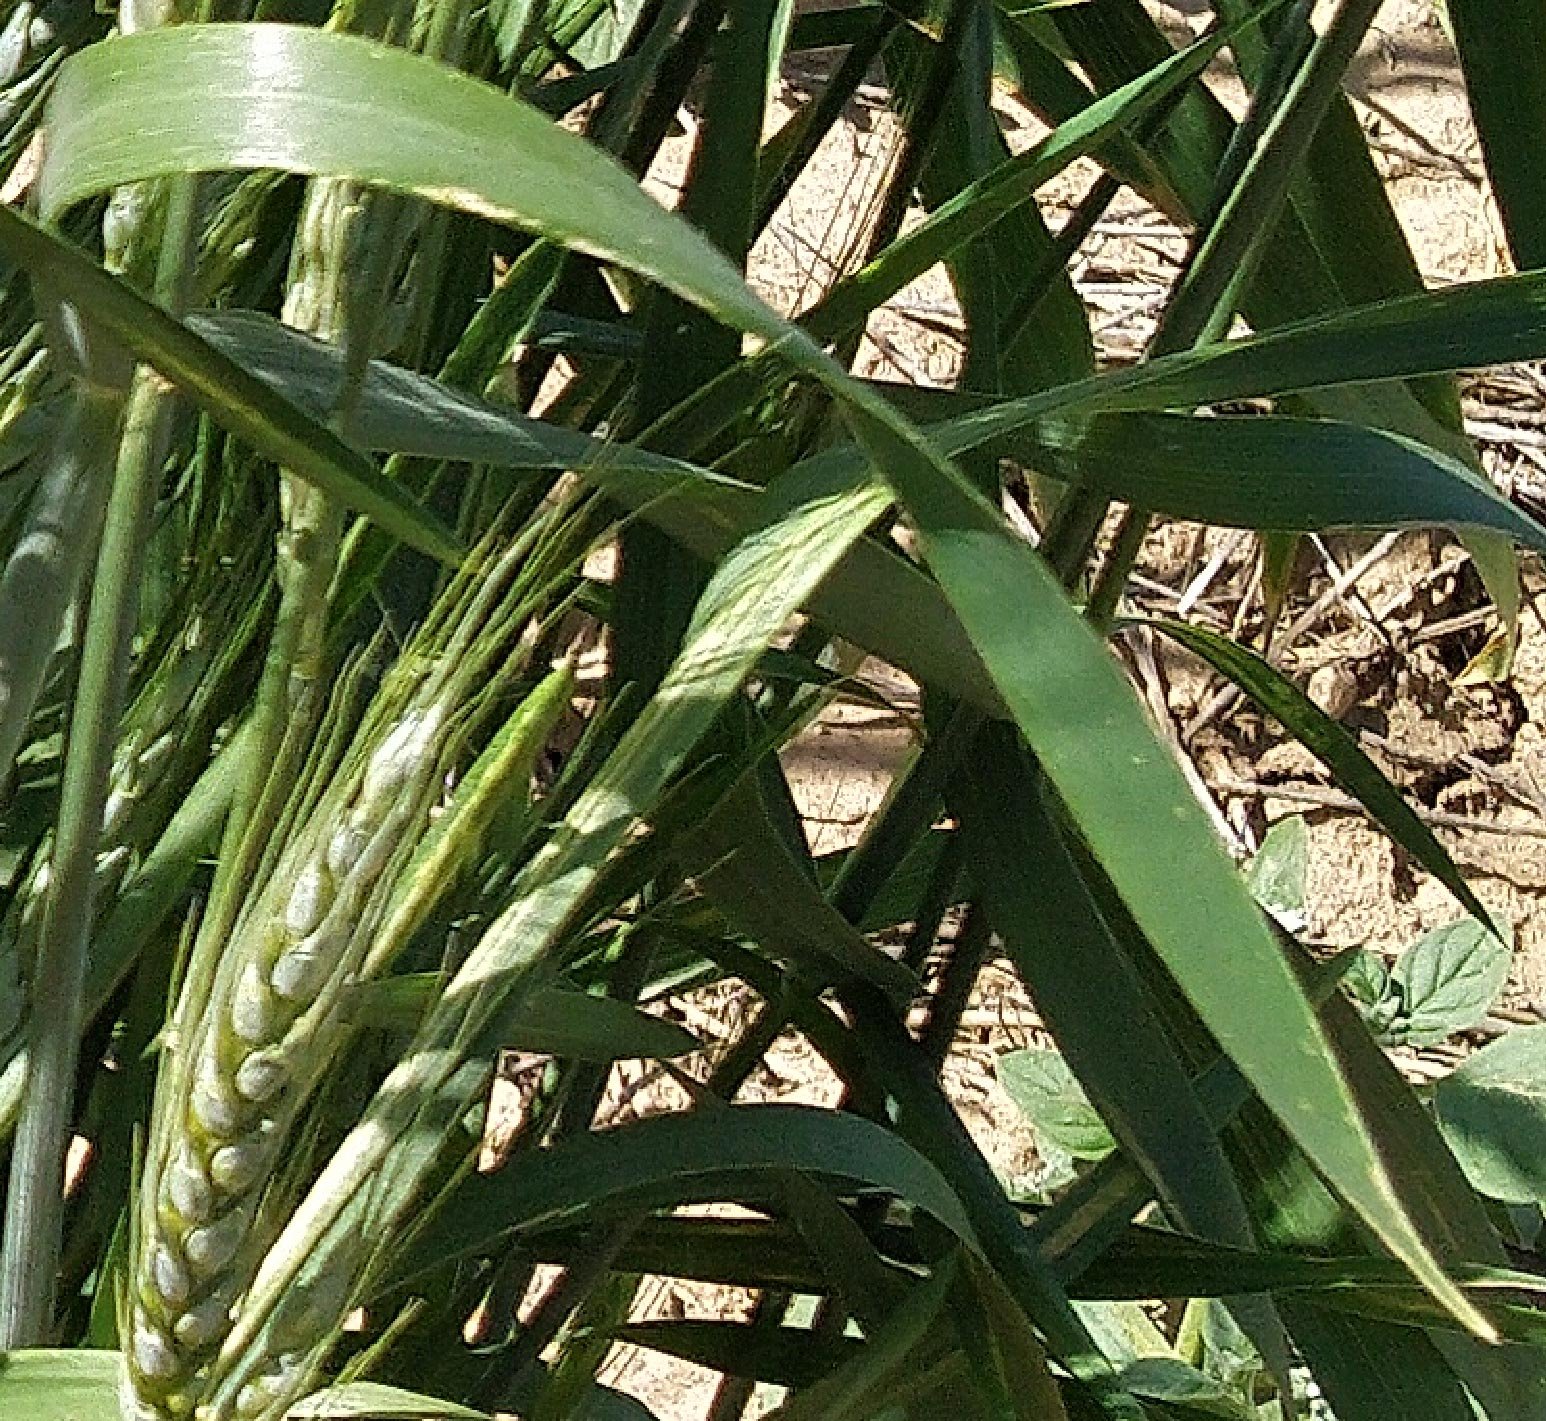
Label: Wheat___Healthy